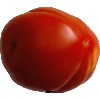
Label: Tomato 1